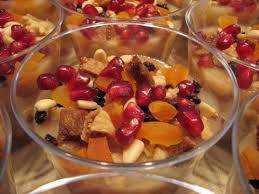
Yemek: asure